Morningside Park (Manhattan)

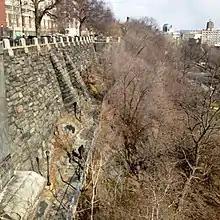
View of the retaining wall

NYC Parks drew up plans for a $12 million restoration of the park between 1987 and 1989. At that point, Columbia had given $250,000 toward the renovation, half of what it had pledged toward the restoration of the site. A $5 million first phase began in early 1989 and was conducted by a partnership of Quennell Rothschild Associates and Bond Ryder James. It entailed converting the excavated crater left by the abandoned gymnasium project into a waterfall and ornamental pond, which was the first part of the renovation to be completed in 1989. The pond, part of Olmsted and Vaux's original plan, cost $950,000, about three times as much as "standard landscaping". Contractors installed wells to feed the waterfall and the pond. The reconstruction, which focused on the park between 110th and 114th Streets, also included installing new playground equipment, planting trees, creating a picnic area and renovating the sports fields. The 1957 fieldhouse was also redesigned, and a new entrance was installed at 113th Street and Morningside Drive. This renovation was completed in 1993. There was little funding to perform further renovations at the northern part of Morningside Park then, and there was just one maintenance worker for the entire park. As a result, the northern part of the park was still overgrown with weeds and frequented by drug addicts.